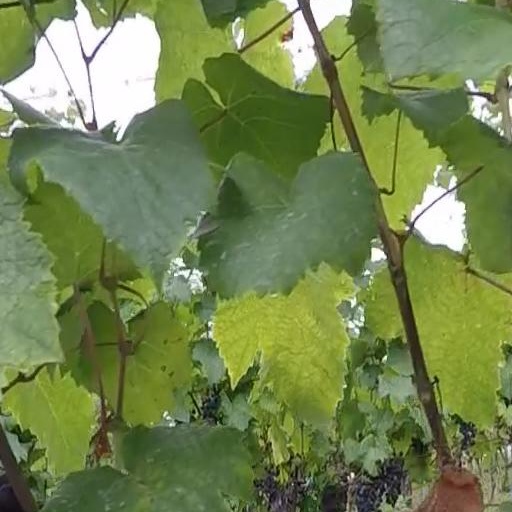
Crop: grape